2018 Can-Am 500

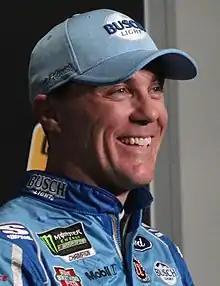
Kevin Harvick scored the pole position.

ISM Raceway – also known as PIR – is a one-mile, low-banked tri-oval race track located in Avondale, Arizona. It is named after the nearby metropolitan area of Phoenix. The motorsport track opened in 1964 and currently hosts two NASCAR race weekends annually. PIR has also hosted the IndyCar Series, CART, USAC and the Rolex Sports Car Series. The raceway is currently owned and operated by International Speedway Corporation.